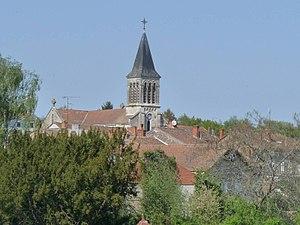
église Saint-Sébastien, Chabanais, Charente, France
Chabanais est une commune du sud-ouest de la France, située dans le département de la Charente.